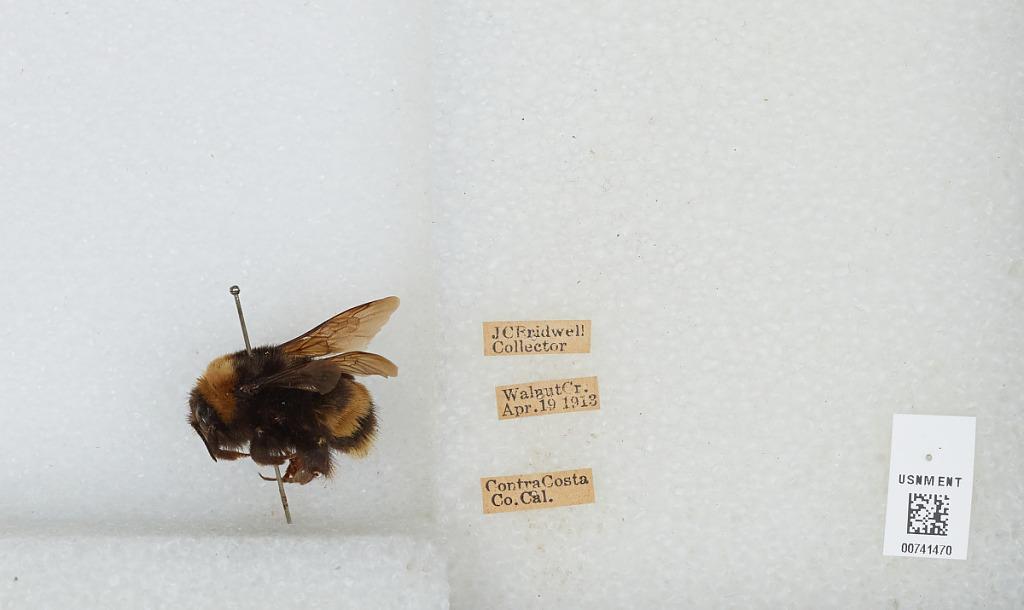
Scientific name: Bombus (Bombus) occidentalis Greene
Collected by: J. Bridwell
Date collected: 1913-4-19
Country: United States
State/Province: California
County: Contra Costa
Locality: Walnut Creek
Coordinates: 37.9064, -122.065